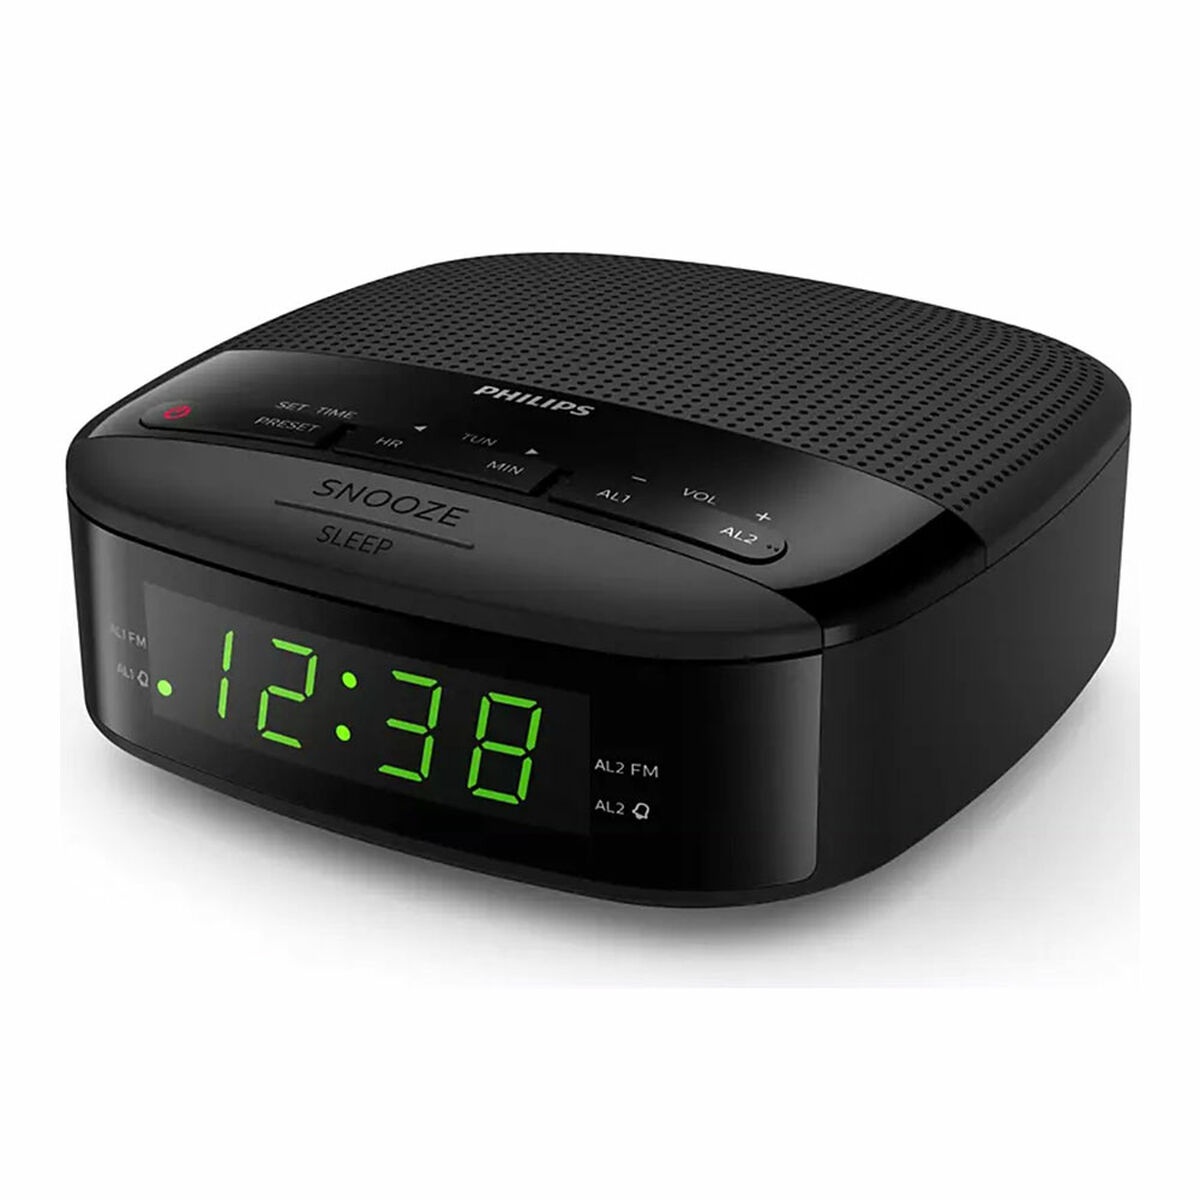
Radio Sveglia Philips TAR3205/12
Brand: Philips
Se sei un appassionato d' informatica ed elettronica , ti piace stare al passo con la più recente tecnologia senza lasciarti sfuggire nessun dettaglio, acquista Radio Sveglia Philips TAR3205/12 al miglior prezzo. Colore: Nero Tipo: Radio Sveglia Batterie AAA Stilo x 2: Batterie (non incluse) Frequenza: FM 50 - 60 Hz 87.5 - 108 MHz FM Fonte di Alimentazione: rete elettrica Batteria Prodotto plug-in: Sì Tipo di presa: Spina EU Caratteristiche: Radio FM Display incorporato Orologio Timer di spegnimento Altoparlanti integrati Sintonizzatore: Digitale Batterie: 2 Tecnologia: LED Voltaggio: 100 - 240 V Funziona a batterie: Non Incluse AAA MP3: No Consumo di energia: 3 kWh 1 kWh Potenza RMS: 0,2 W
Category: Electronics > Audio > Audio Players & Recorders > Radios